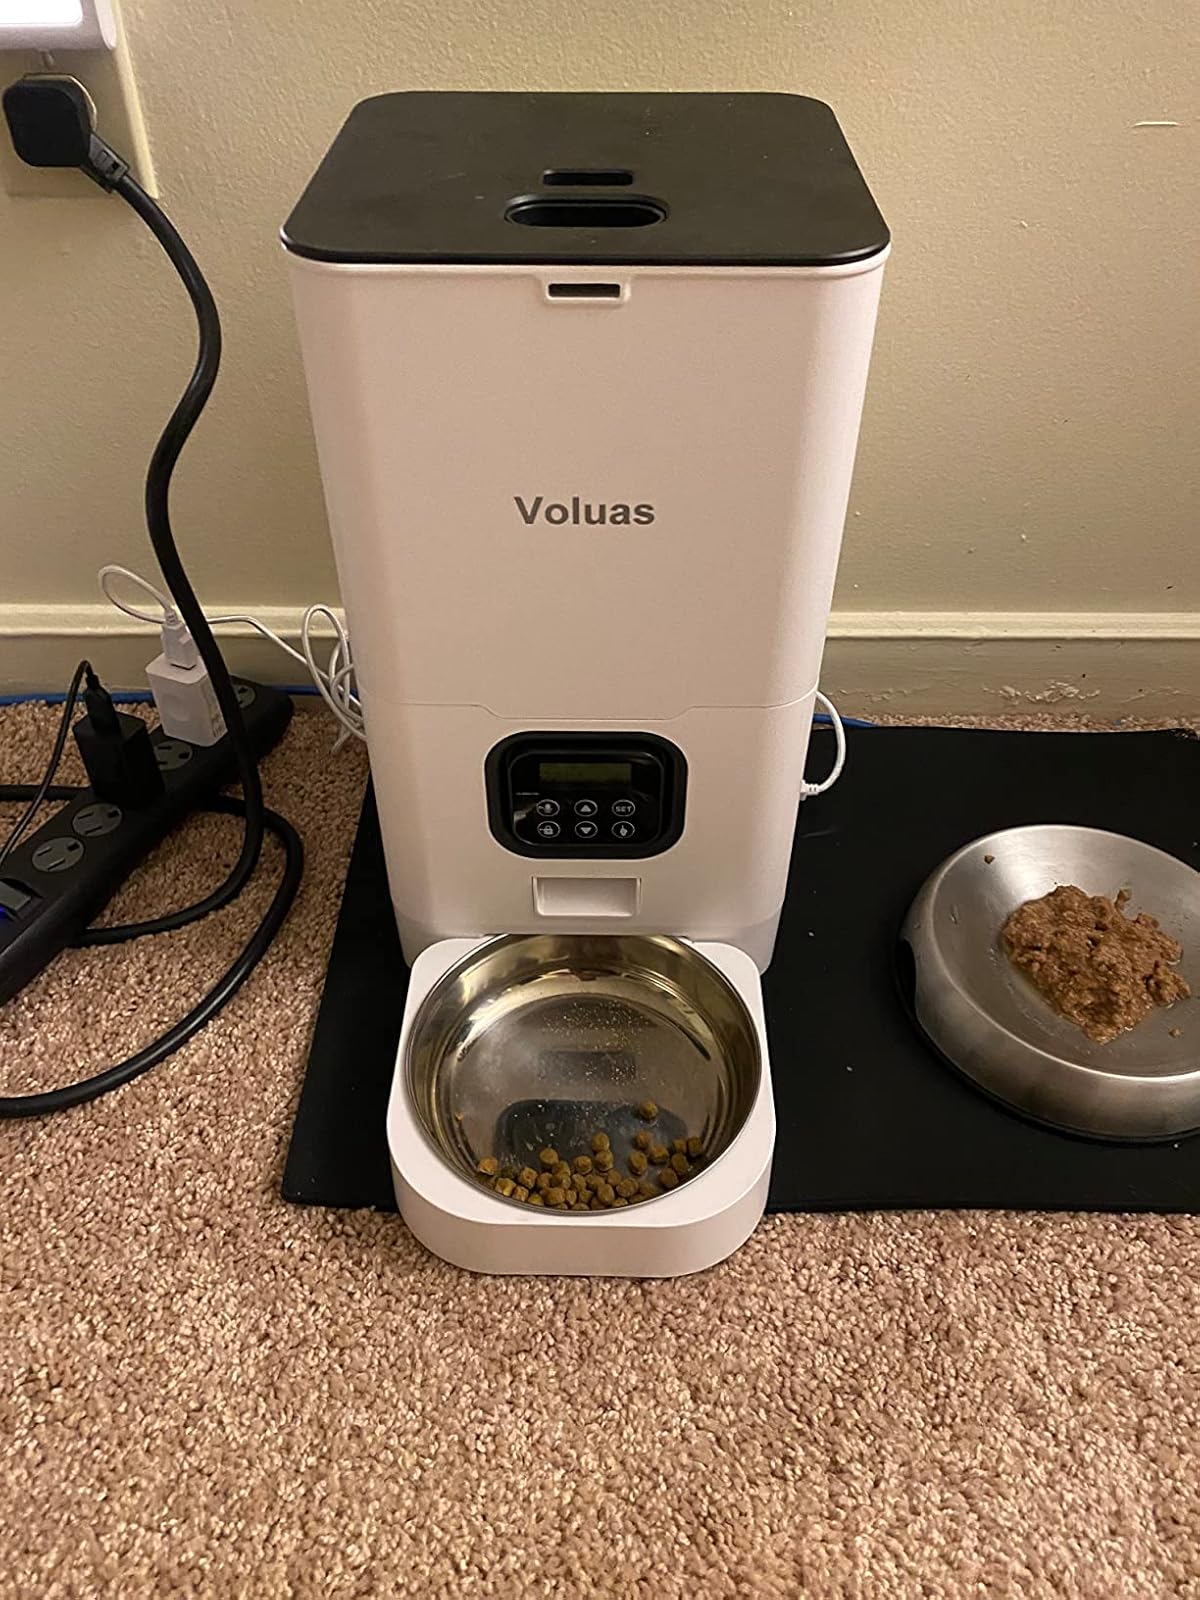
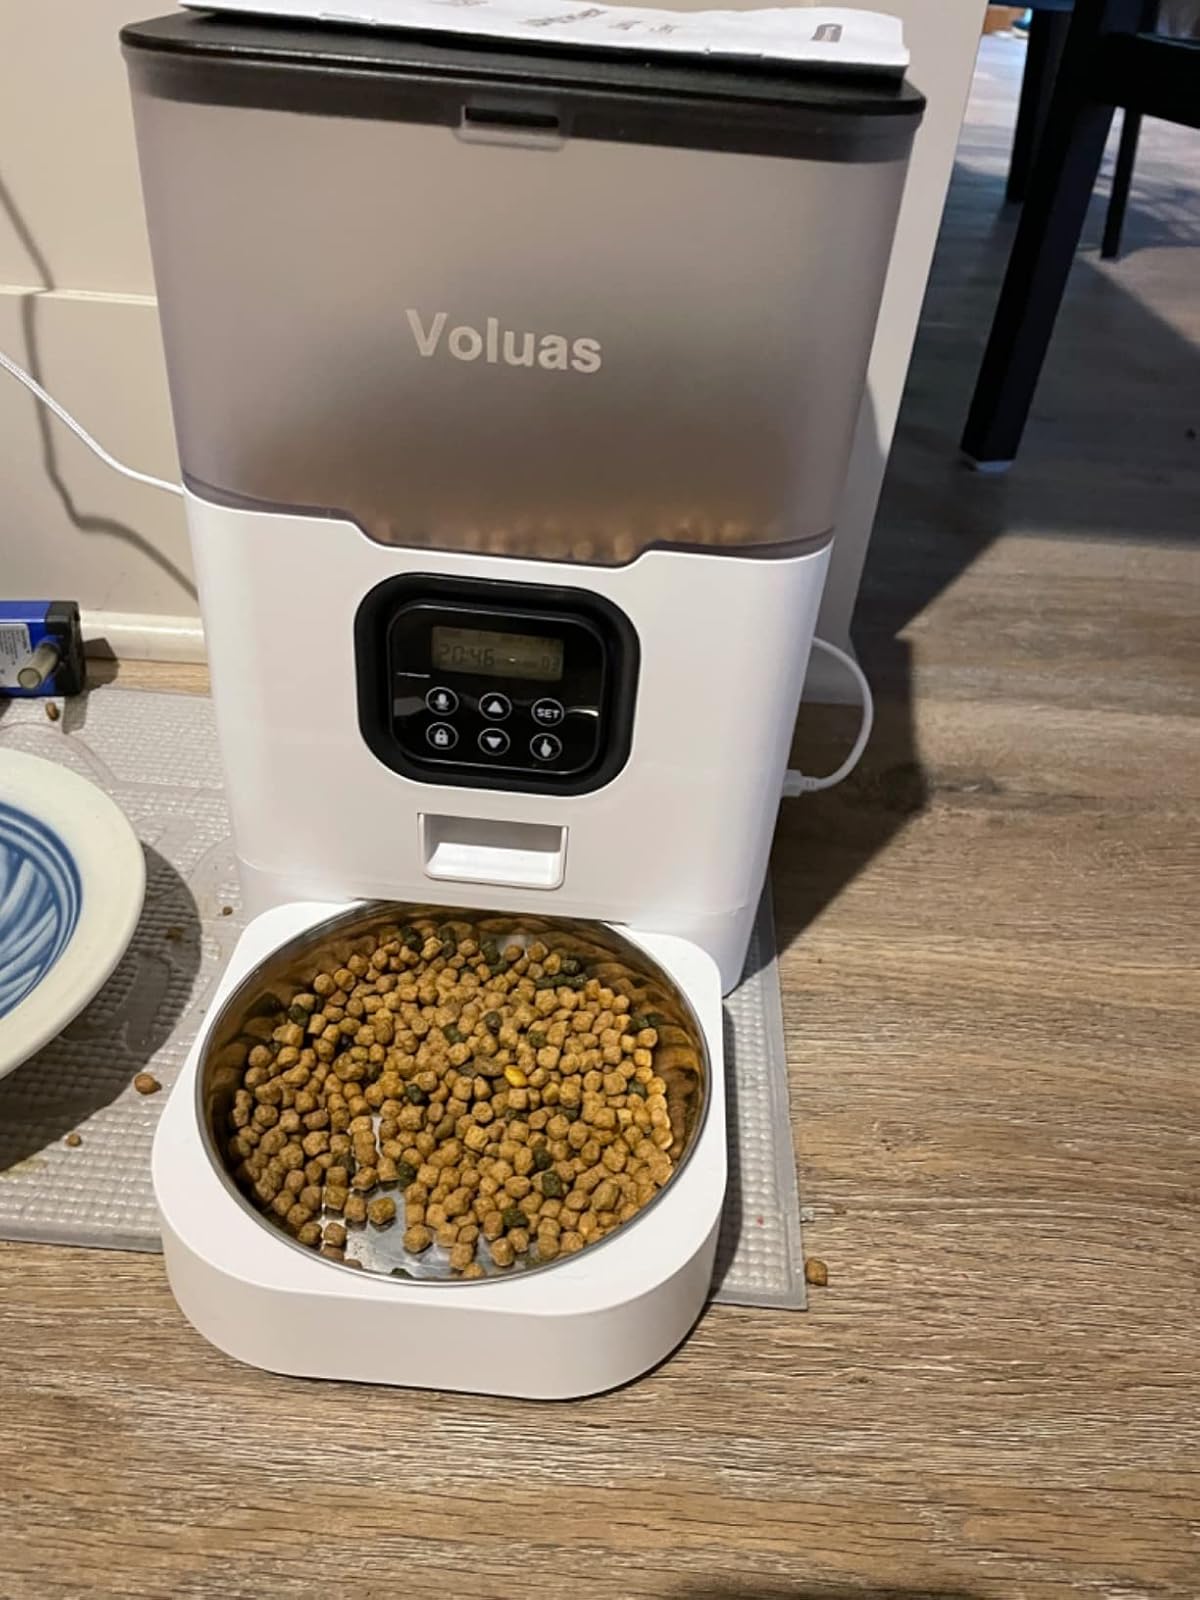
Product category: items_feeder
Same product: no